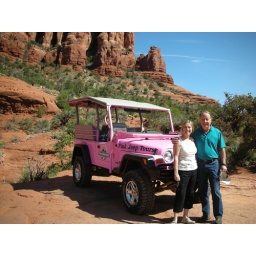
Taken in the pink jeep, off road, you could not drive a regular car to this area.